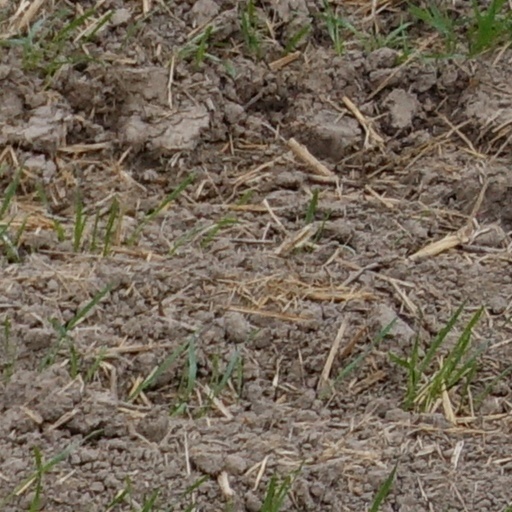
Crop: wheat